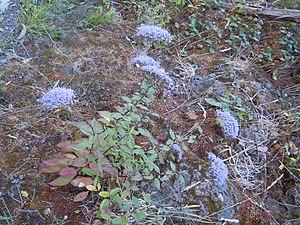
Trachelium caeruleum - Levada do Norte - Madere
Trachelium caeruleum, le Trachélium bleu, est une plante herbacée de la famille des Campanulacées d'origine méditerranéenne.